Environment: real
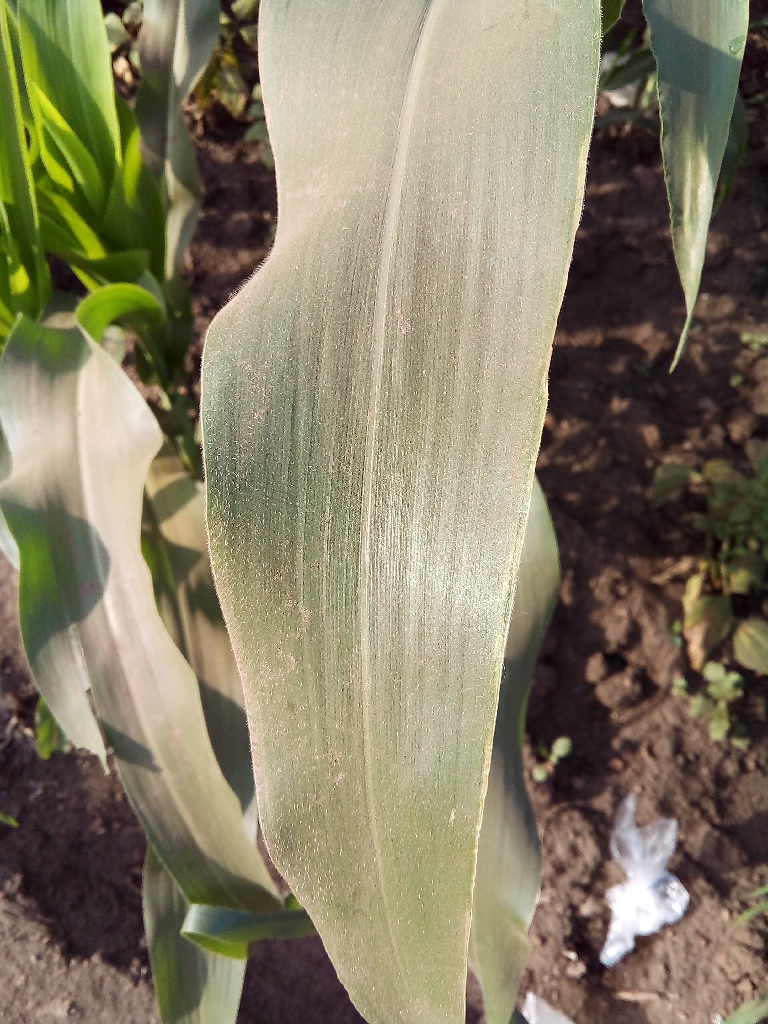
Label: healthy